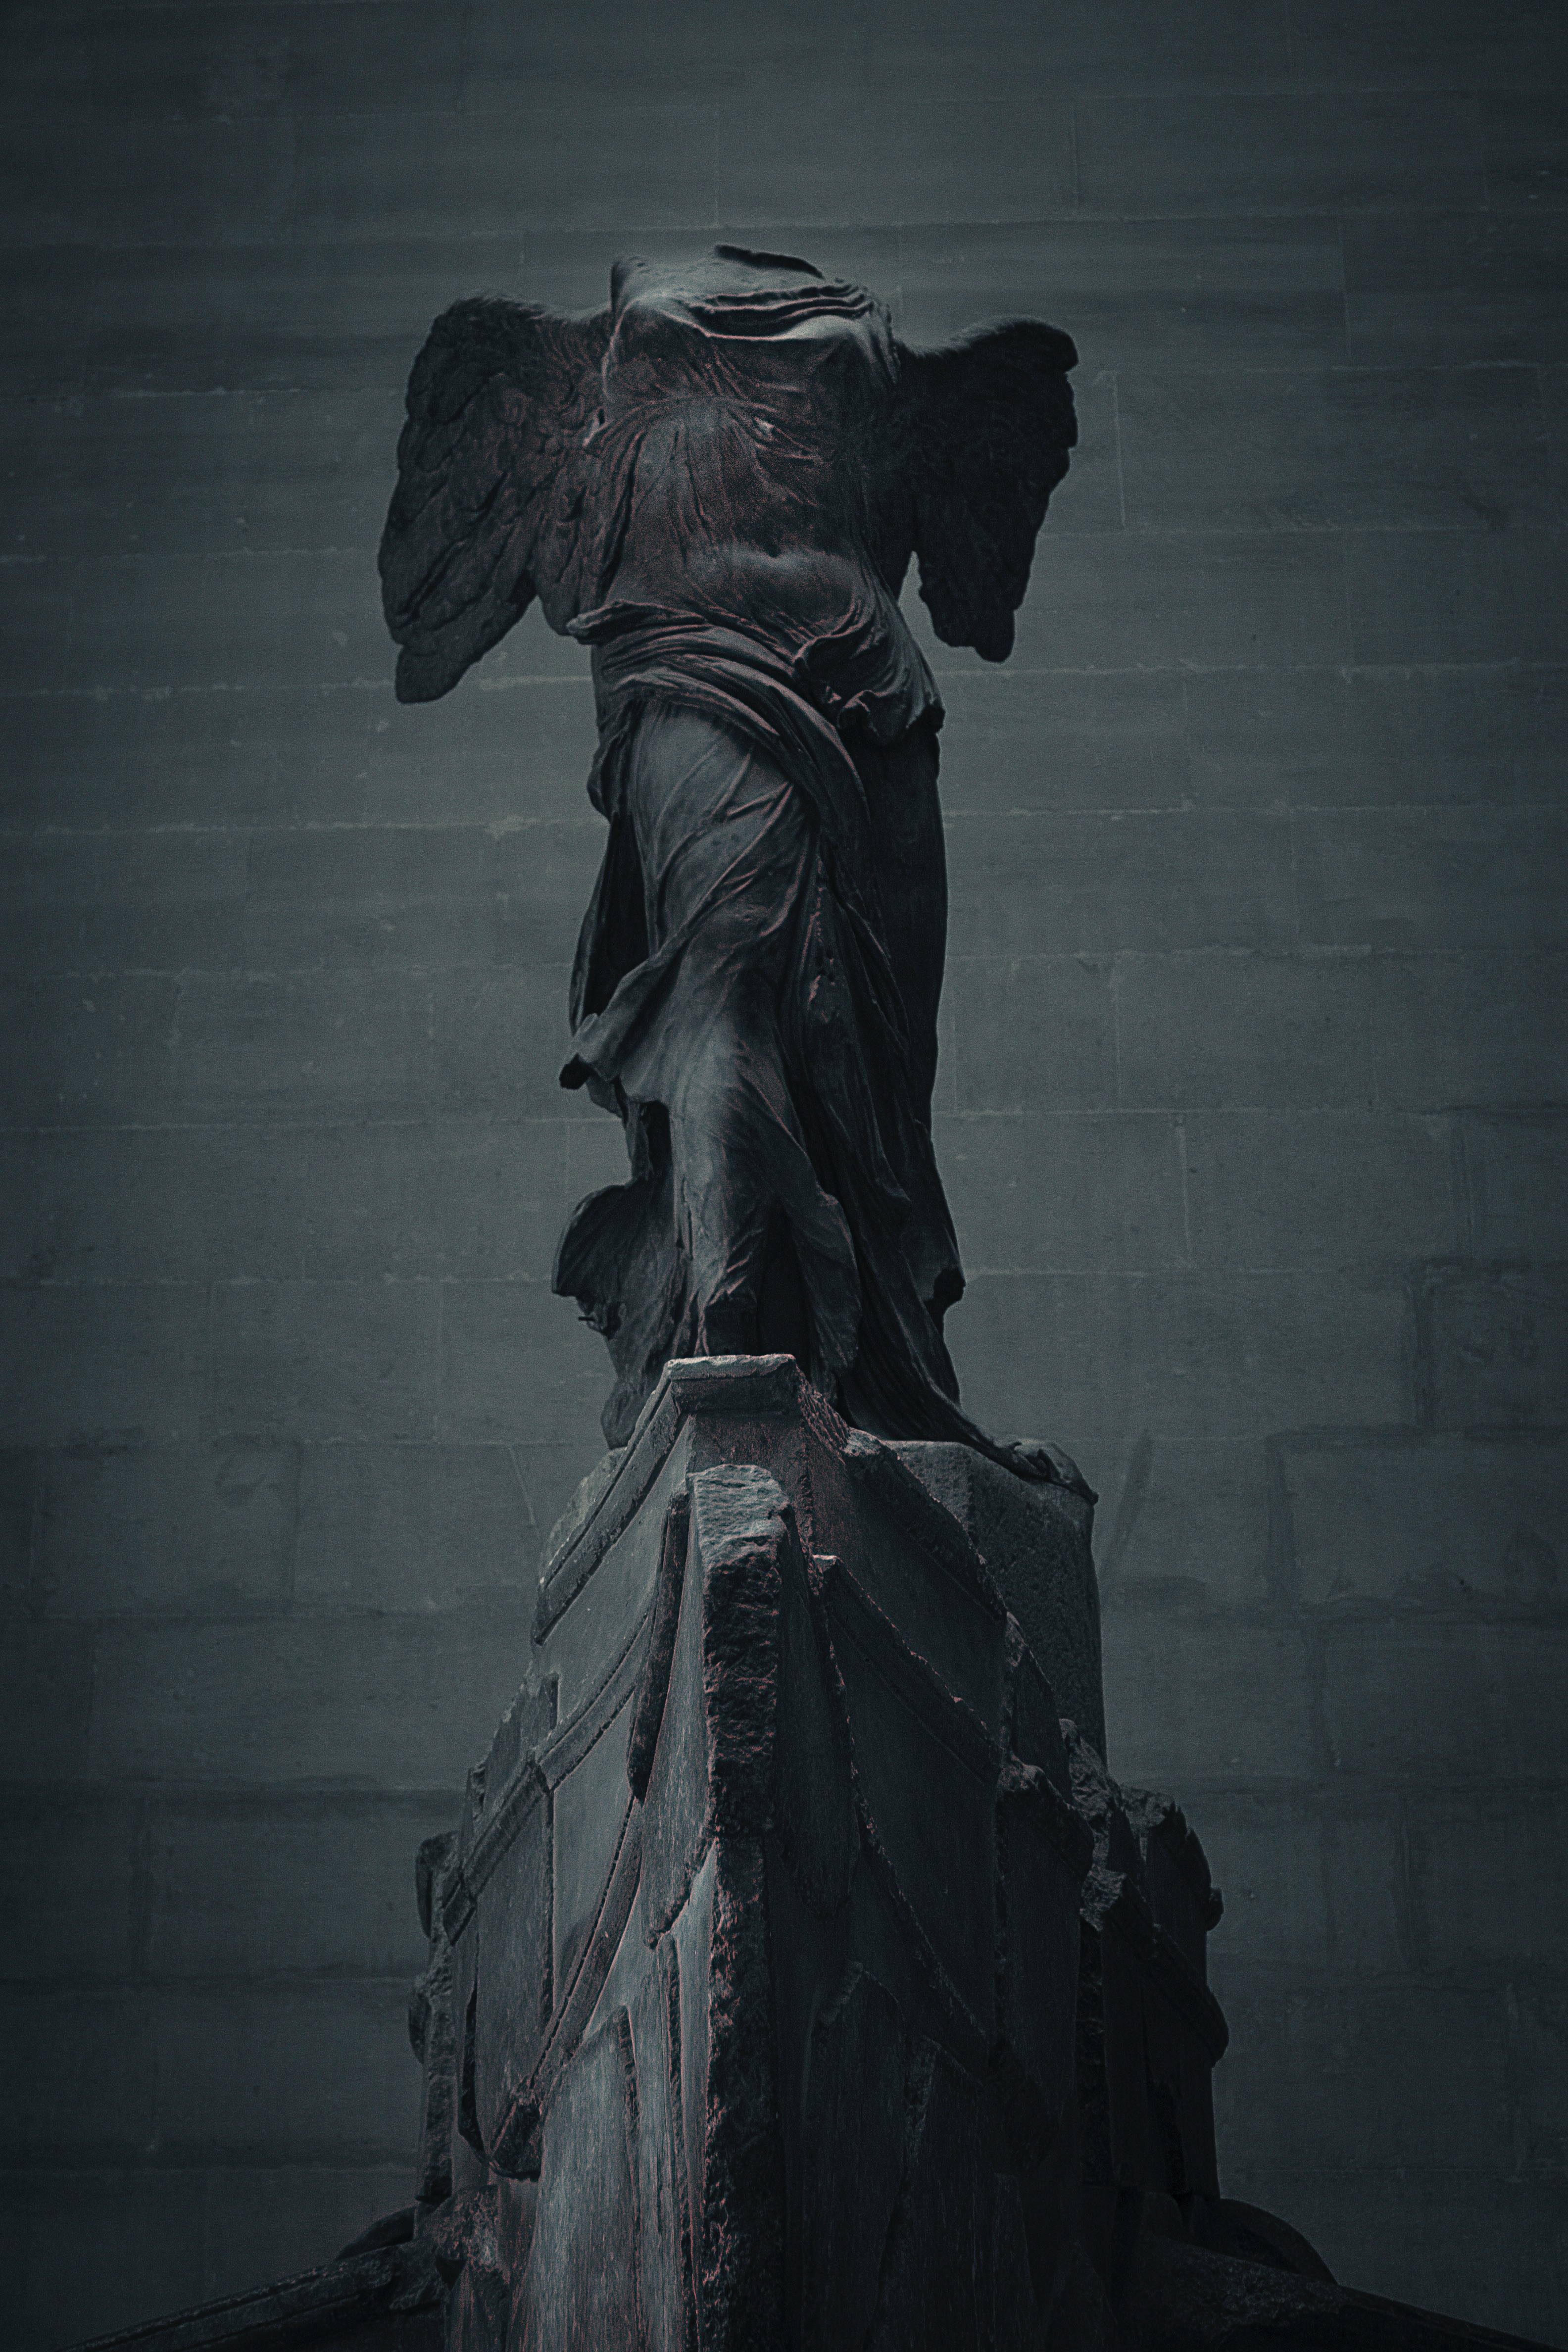
black and white, monument, statue, darkness, black, monochrome, sculpture, art, drawing, monochrome photography